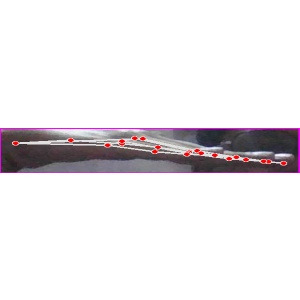
अक्षर: ज